Jonathan Nez

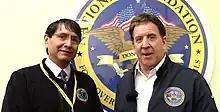
Vice President Nez with fitness expert Jake Steinfeld during a 2016 award ceremony

Early in his career, Nez served as vice president of the Navajo Nation's Shonto chapter. He also served as a delegate to the Navajo Nation Council, where he represented the Oljato, Ts'ah Bii' Kin, Navajo Mountain, and Shonto chapters.